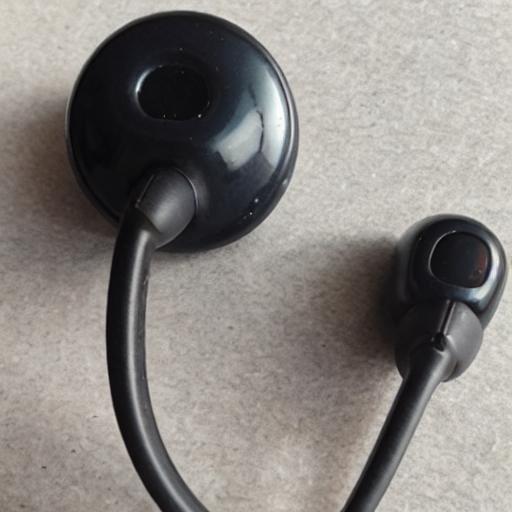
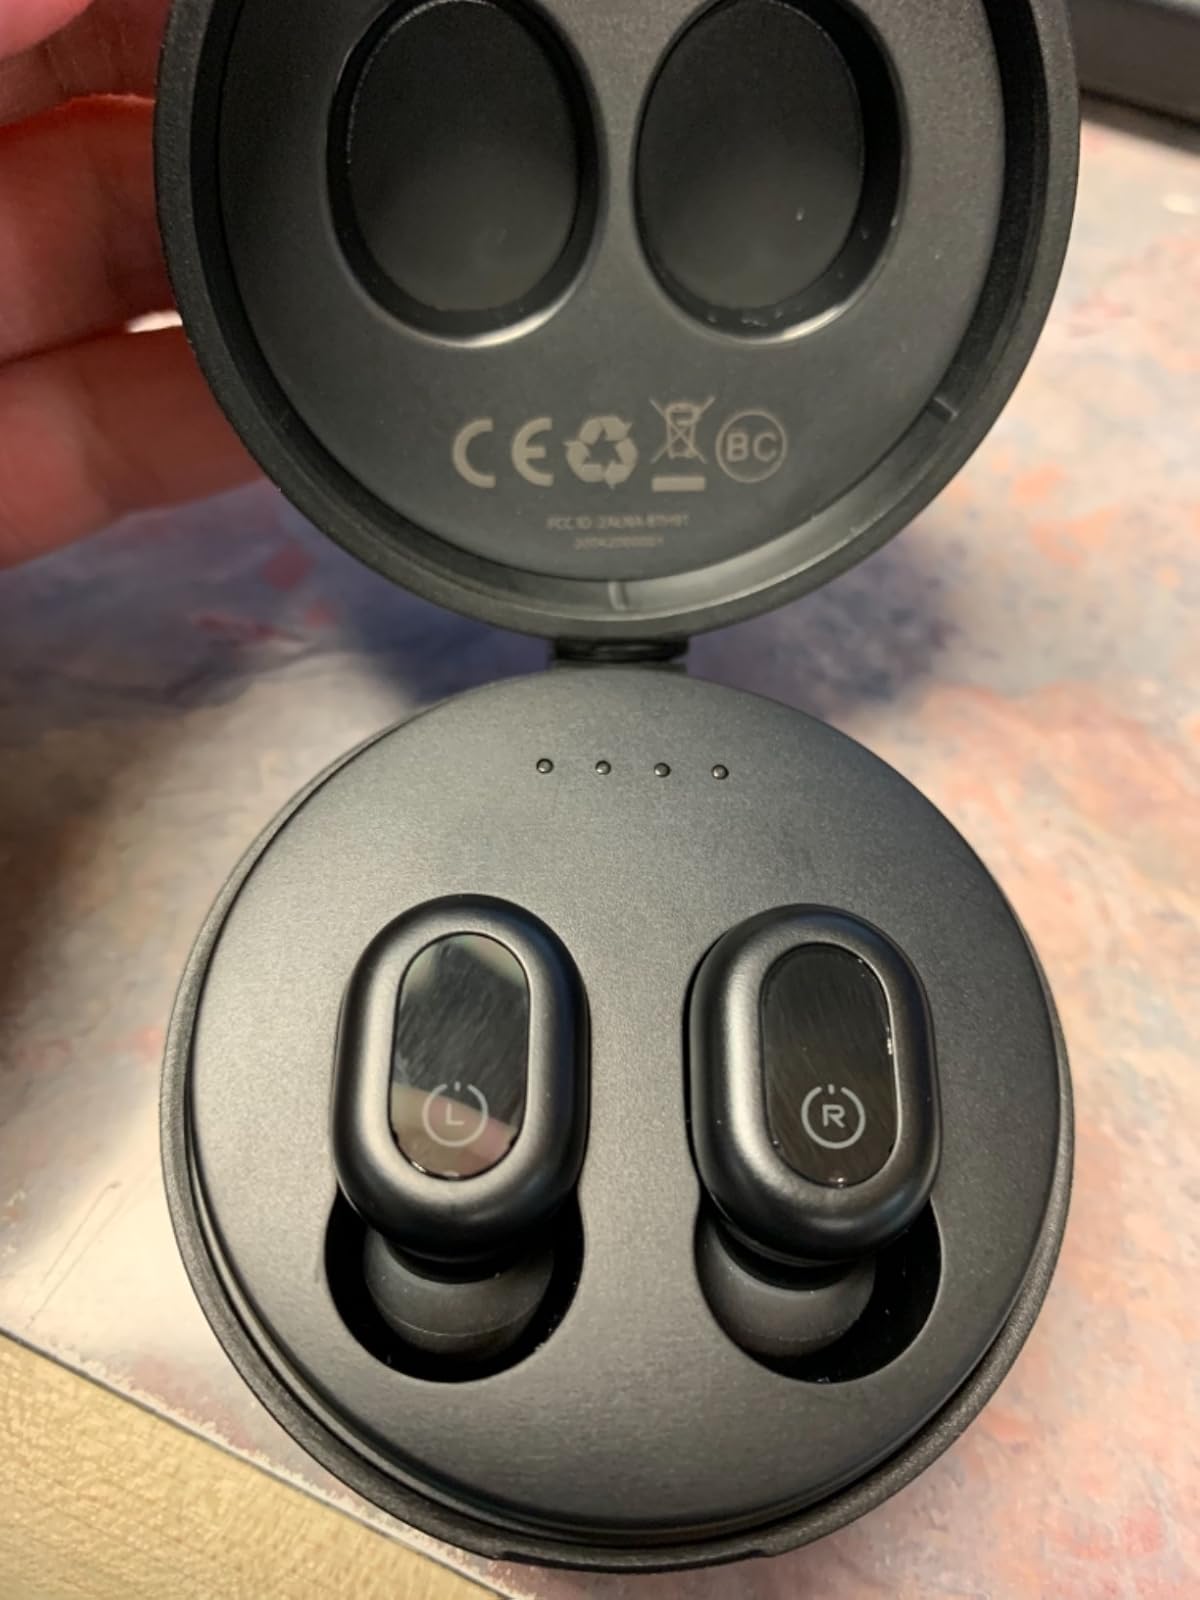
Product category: earbuds
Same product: no